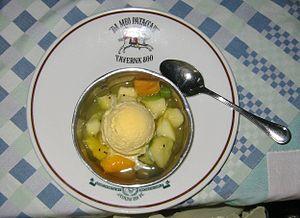
La macédoine est un plat chaud ou une salade mélangeant différents légumes, ou parfois différents fruits, taillés en cubes d'approximativement un demi-centimètre de côté.